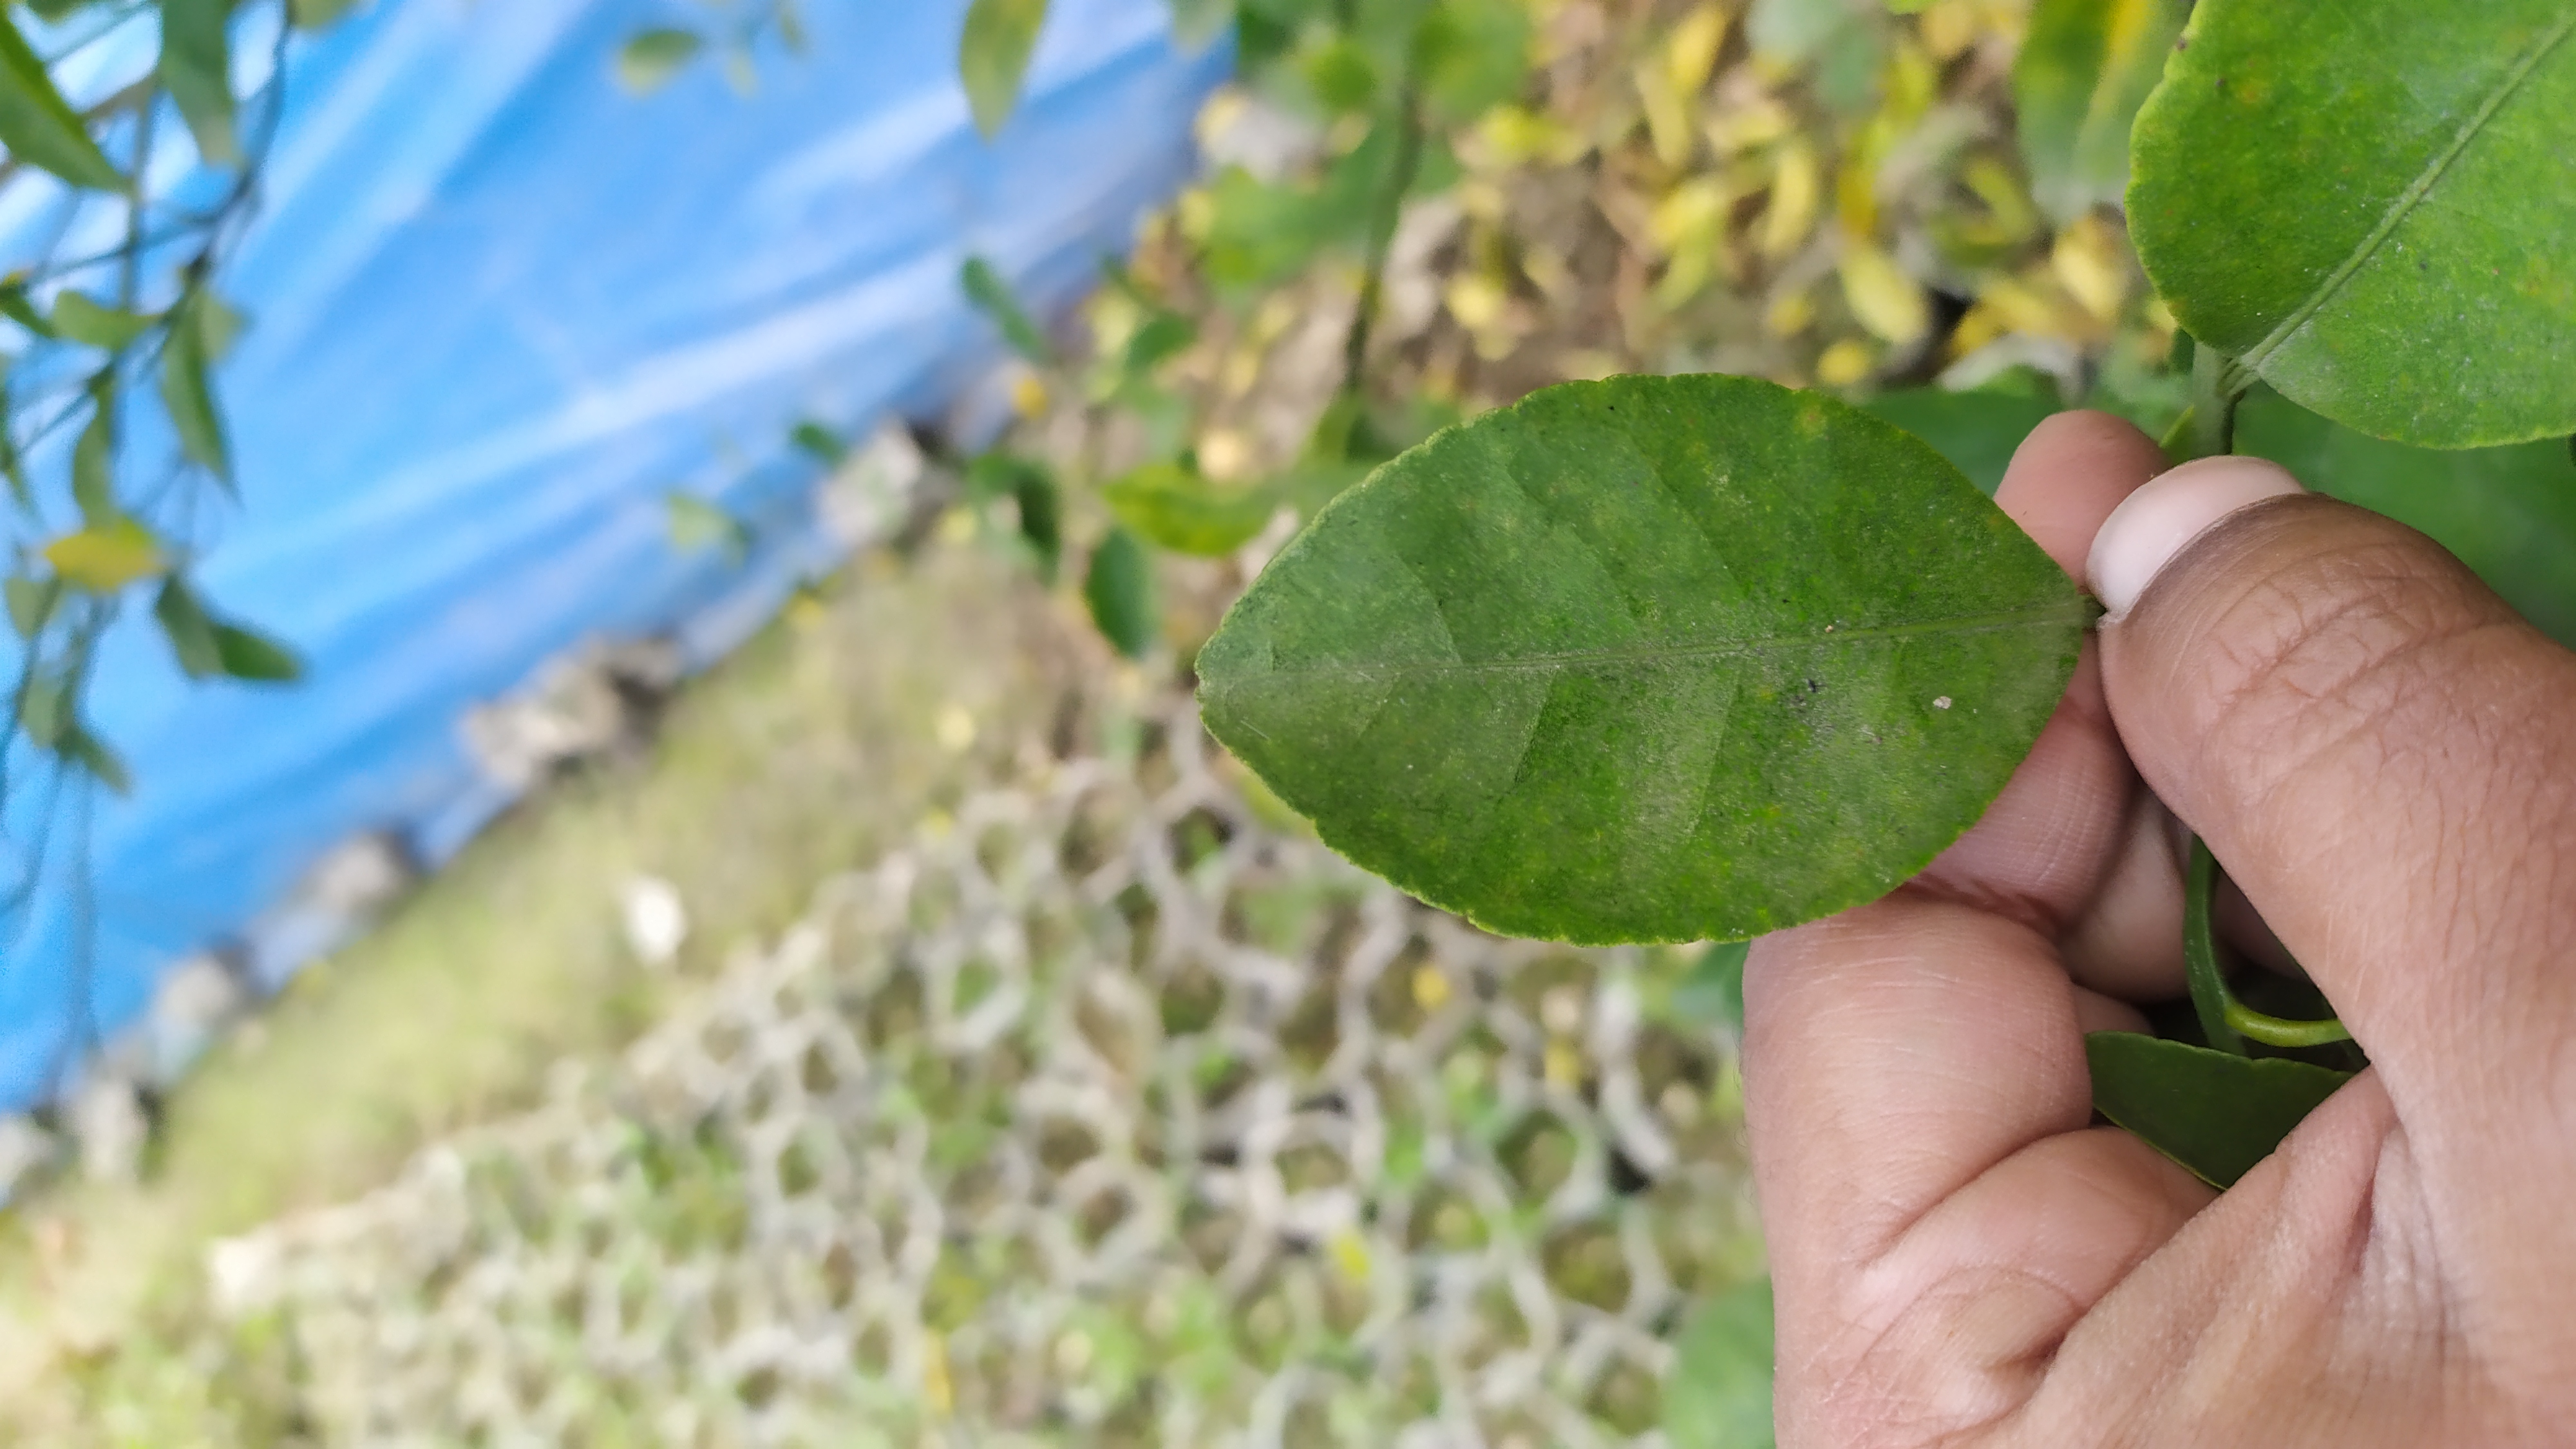
Mandarin leaf variety: China Mishti